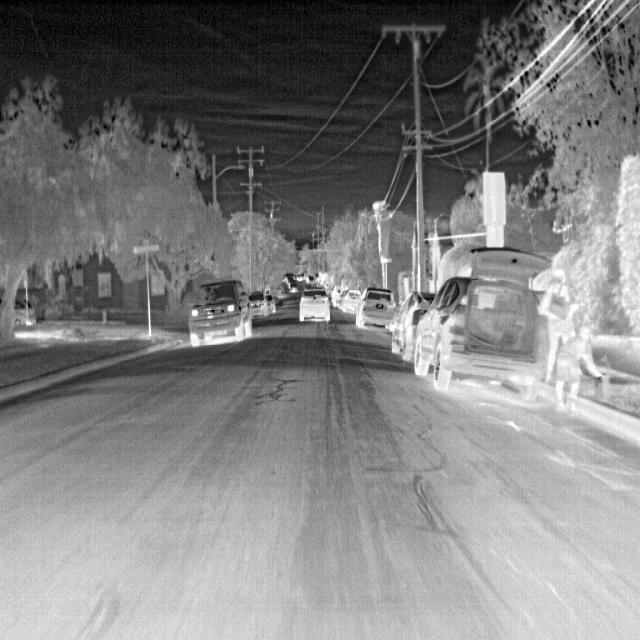
Detected objects:
label: person
label: person